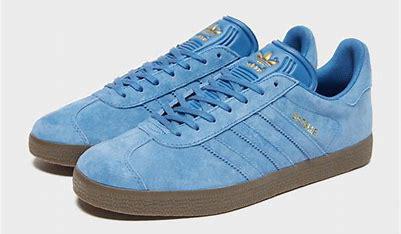
Brand: Adidas
Model: Gazelle